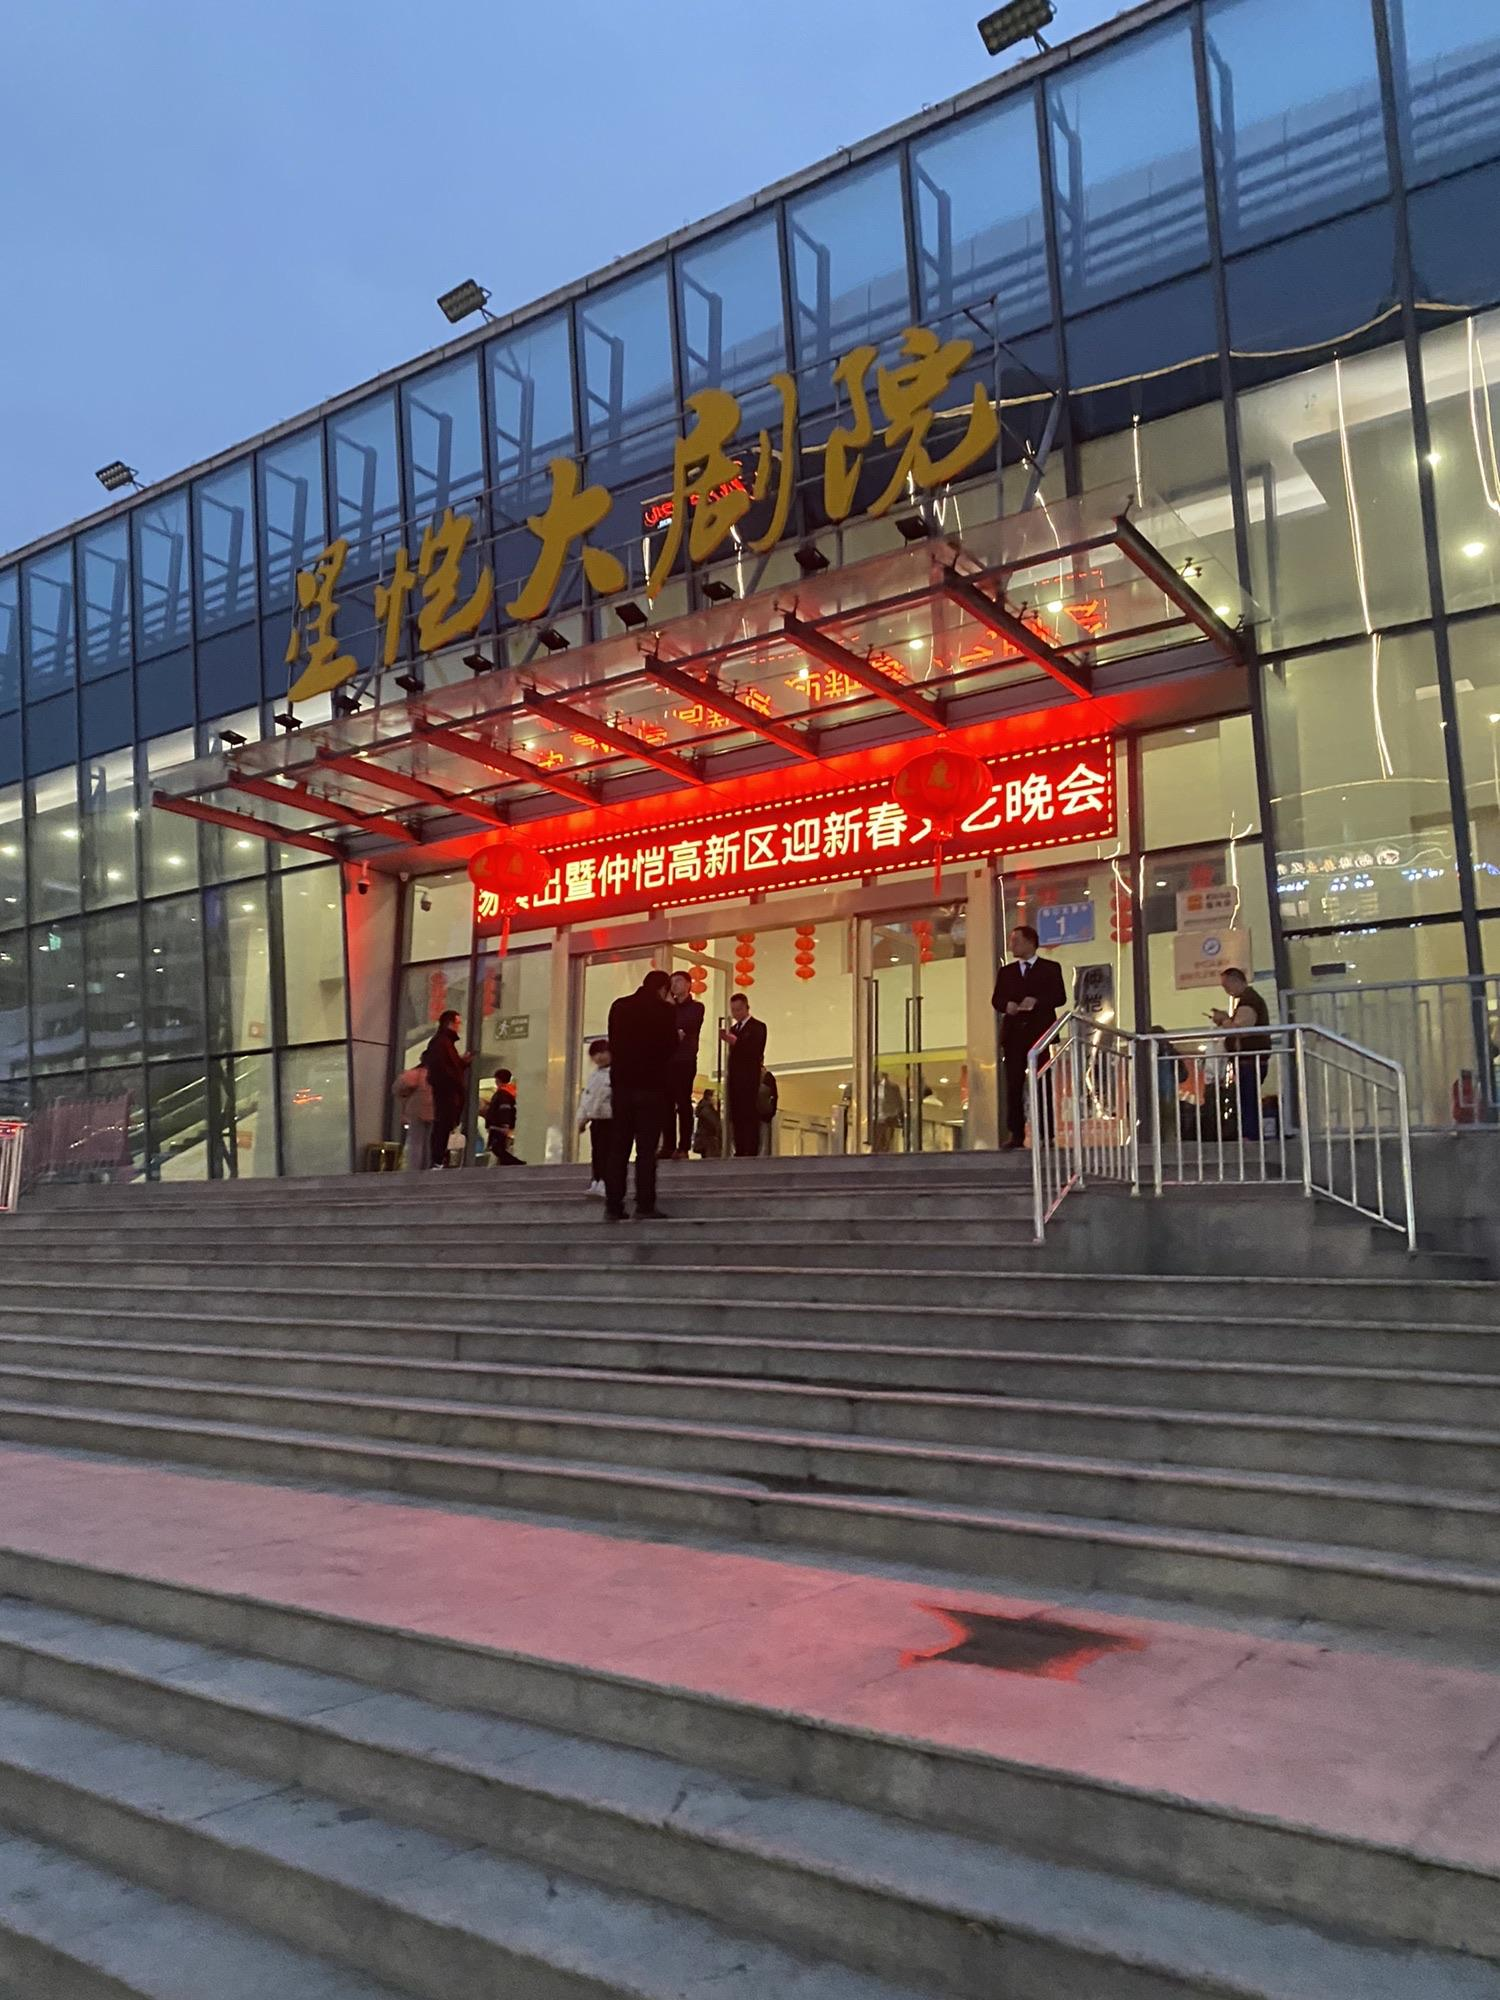
地标名称：星恺大剧院
所在城市：惠州市·惠城区